Poker Night at the Inventory

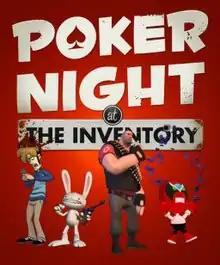
"Poker Night at the Inventory" cover. Characters (Left to Right): Tycho Brahe, Max, the Heavy Weapons Guy (RED team), Strong Bad

Poker Night at the Inventory is a poker video game developed by Telltale Games. It features four characters from different franchises: Tycho Brahe from the "Penny Arcade" webcomic, Max from the "Sam & Max" franchise, the RED Heavy Weapons Guy from "Team Fortress 2", and Strong Bad from the "Homestar Runner" web series. The game was released on November 22, 2010. A sequel, "Poker Night 2", was released in 2013. The game was delisted from Steam on May 23rd, 2019.